67th Army (Soviet Union)

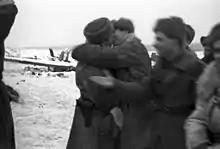
Troops of the 67th Army and 2nd Shock Army link up during Operation Iskra

On 13 January, the army's 136th Rifle Division and the 61st Tank Brigade advanced four kilometers to the east. The 170th Infantry Division counterattacked after the failure of the Soviet attack there, forcing the 268th Division back two kilometers. For the next three days the army advanced to the northeast but was stopped at Gorodok. On the morning of 18 January the army linked up with the Volkhov Front's 2nd Shock Army. The 136th Rifle Division and 61st Tank Brigade advanced into Workers Settlement No. 5 and the 86th Rifle Division captured Shlisselburg. German troops established a new defensive line and the 67th Army continued to attack Gorodok on 20 January but was unsuccessful.